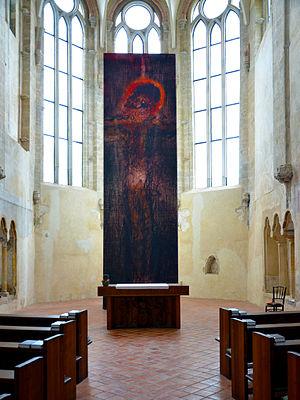
Bohuslav Reynek, né le 31 mai 1892 à Petrkov en royaume de Bohême dans l'Autriche-Hongrie et mort le 28 septembre 1971 dans la même ville, est un des plus importants poètes, écrivains, peintres, graphiques, illustrateurs et traducteurs tchécoslovaques du XXᵉ siècle. Il se maria en 1926 à la poète française Suzanne Renaud.